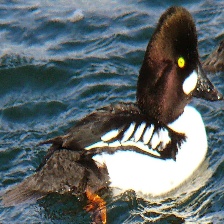
Species: BARROWS GOLDENEYE
Scientific name: BUCEPHALA ISLANDICA
ImageNet parent category: drake